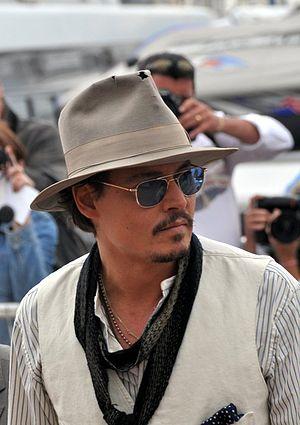
Pirates des Caraïbes est une franchise de médias cinématographique sur la piraterie produite par Jerry Bruckheimer et Walt Disney Pictures. Elle est composée de cinq films réalisés entre 2003 et 2017.